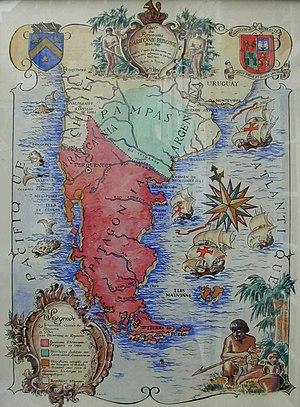
Le Royaume d'Araucanie et de Patagonie, parfois appelé Royaume de Nouvelle-France, est un royaume éphémère d'Amérique du Sud fondé le 17 novembre 1860 par un Français, Antoine de Tounens, ancien avoué à Périgueux, lors de son autoproclamation ou de sa proclamation comme roi lors d'une assemblée mapuche.
Une micronation, terme transcrit de l'anglais, ou cryptarchie, est une entité créée, au départ, par un petit nombre de personnes, qui prétend au statut de nation indépendante ou qui en présente des caractéristiques, mais n'est en aucune façon reconnue comme telle par les nations officielles ou par les organismes transnationaux. Le terme micronation, apparu dans les années 1990, a été probablement inventé par Robert Ben Madison, le créateur de Talossa.